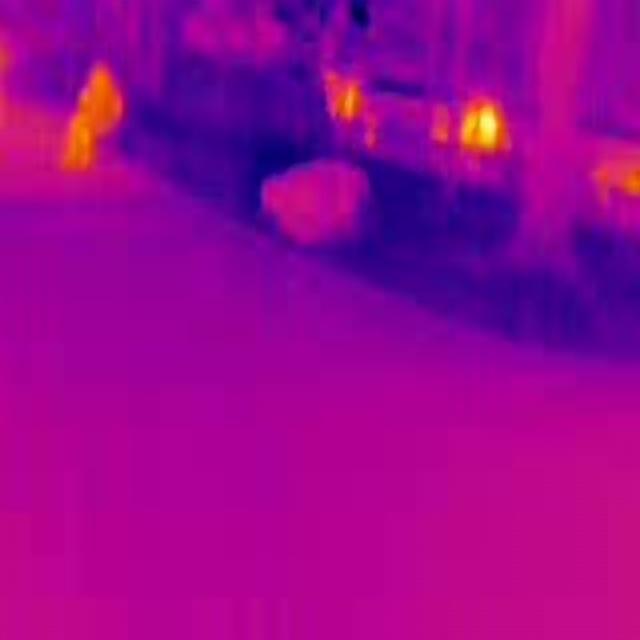
Detected objects:
label: person